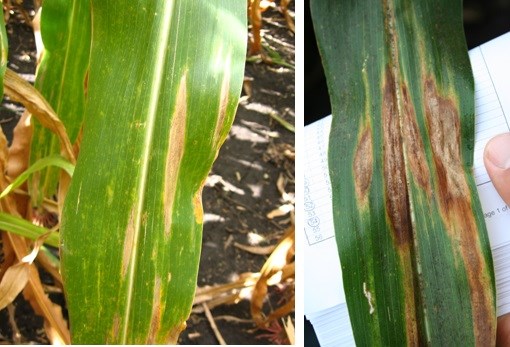
Labels: Corn leaf blight, Corn leaf blight